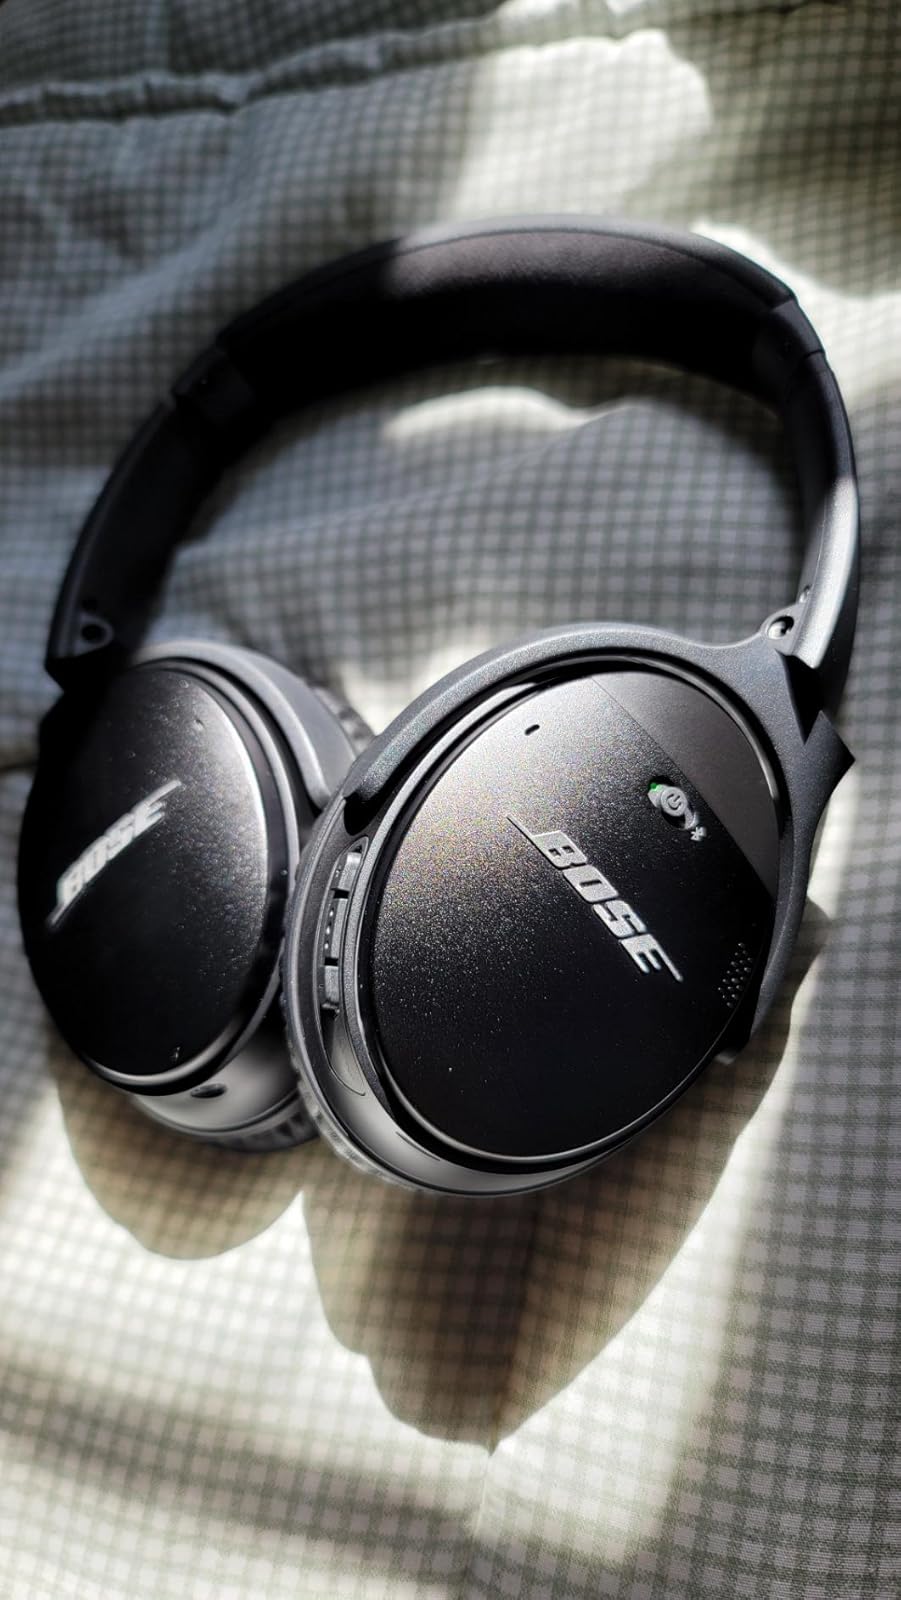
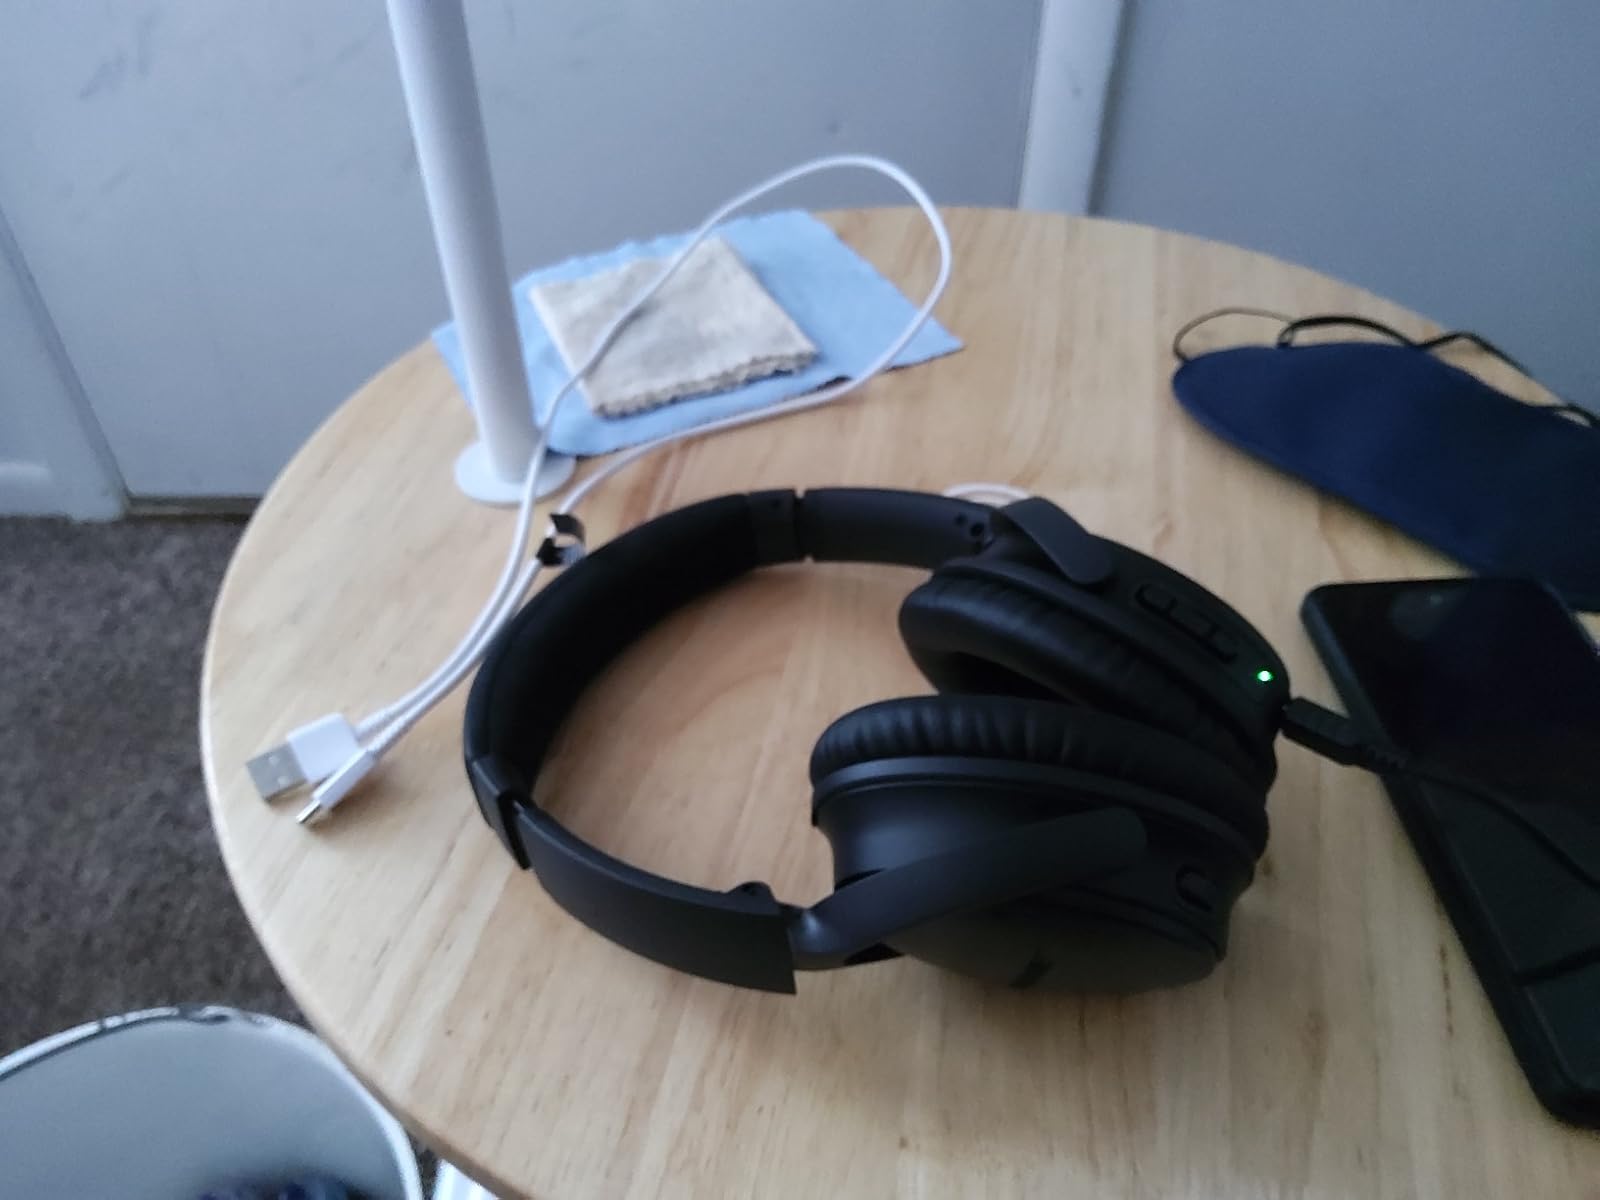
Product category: headphones
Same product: yes